Ismael (film)

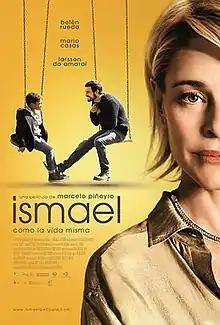
Film poster

Ismael is a 2013 Spanish drama film directed by Marcelo Piñeyro.